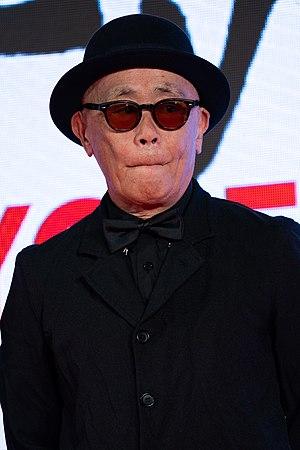
Ryūichi Hiroki est un réalisateur japonais né en 1954 dans la préfecture de Fukushima. Sa carrière de réalisateur commence en 1982 par un film érotique. Il se spécialise ensuite dans le fantastique avant d'élargir sa palette. Le Festival du film asiatique de Deauville lui a consacré une rétrospective durant son édition 2006.